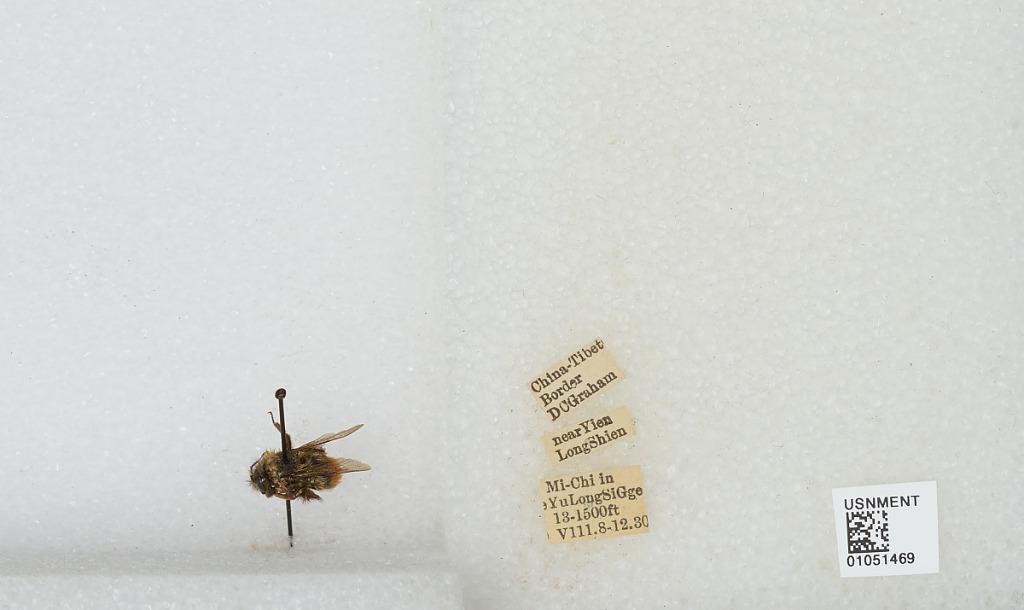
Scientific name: Bombus sp.
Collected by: D. Graham
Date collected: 1930-8-8
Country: China
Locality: China-Tibet border, Mi-Chi in Yu Long Si Gorge near Yien Long Shien